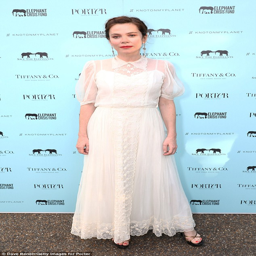
person : looked beautiful in thestyle gown